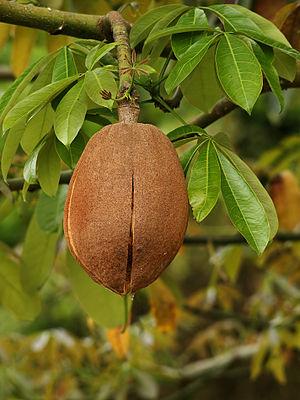
Feuilles et fruit de châtaignier de la Guyane. Photo prise à Caño Negro, dans le Costa Rica.